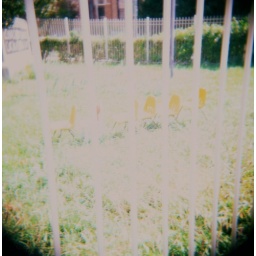
Line of plastic kid-sized chairs outside a church in Washington D.C.